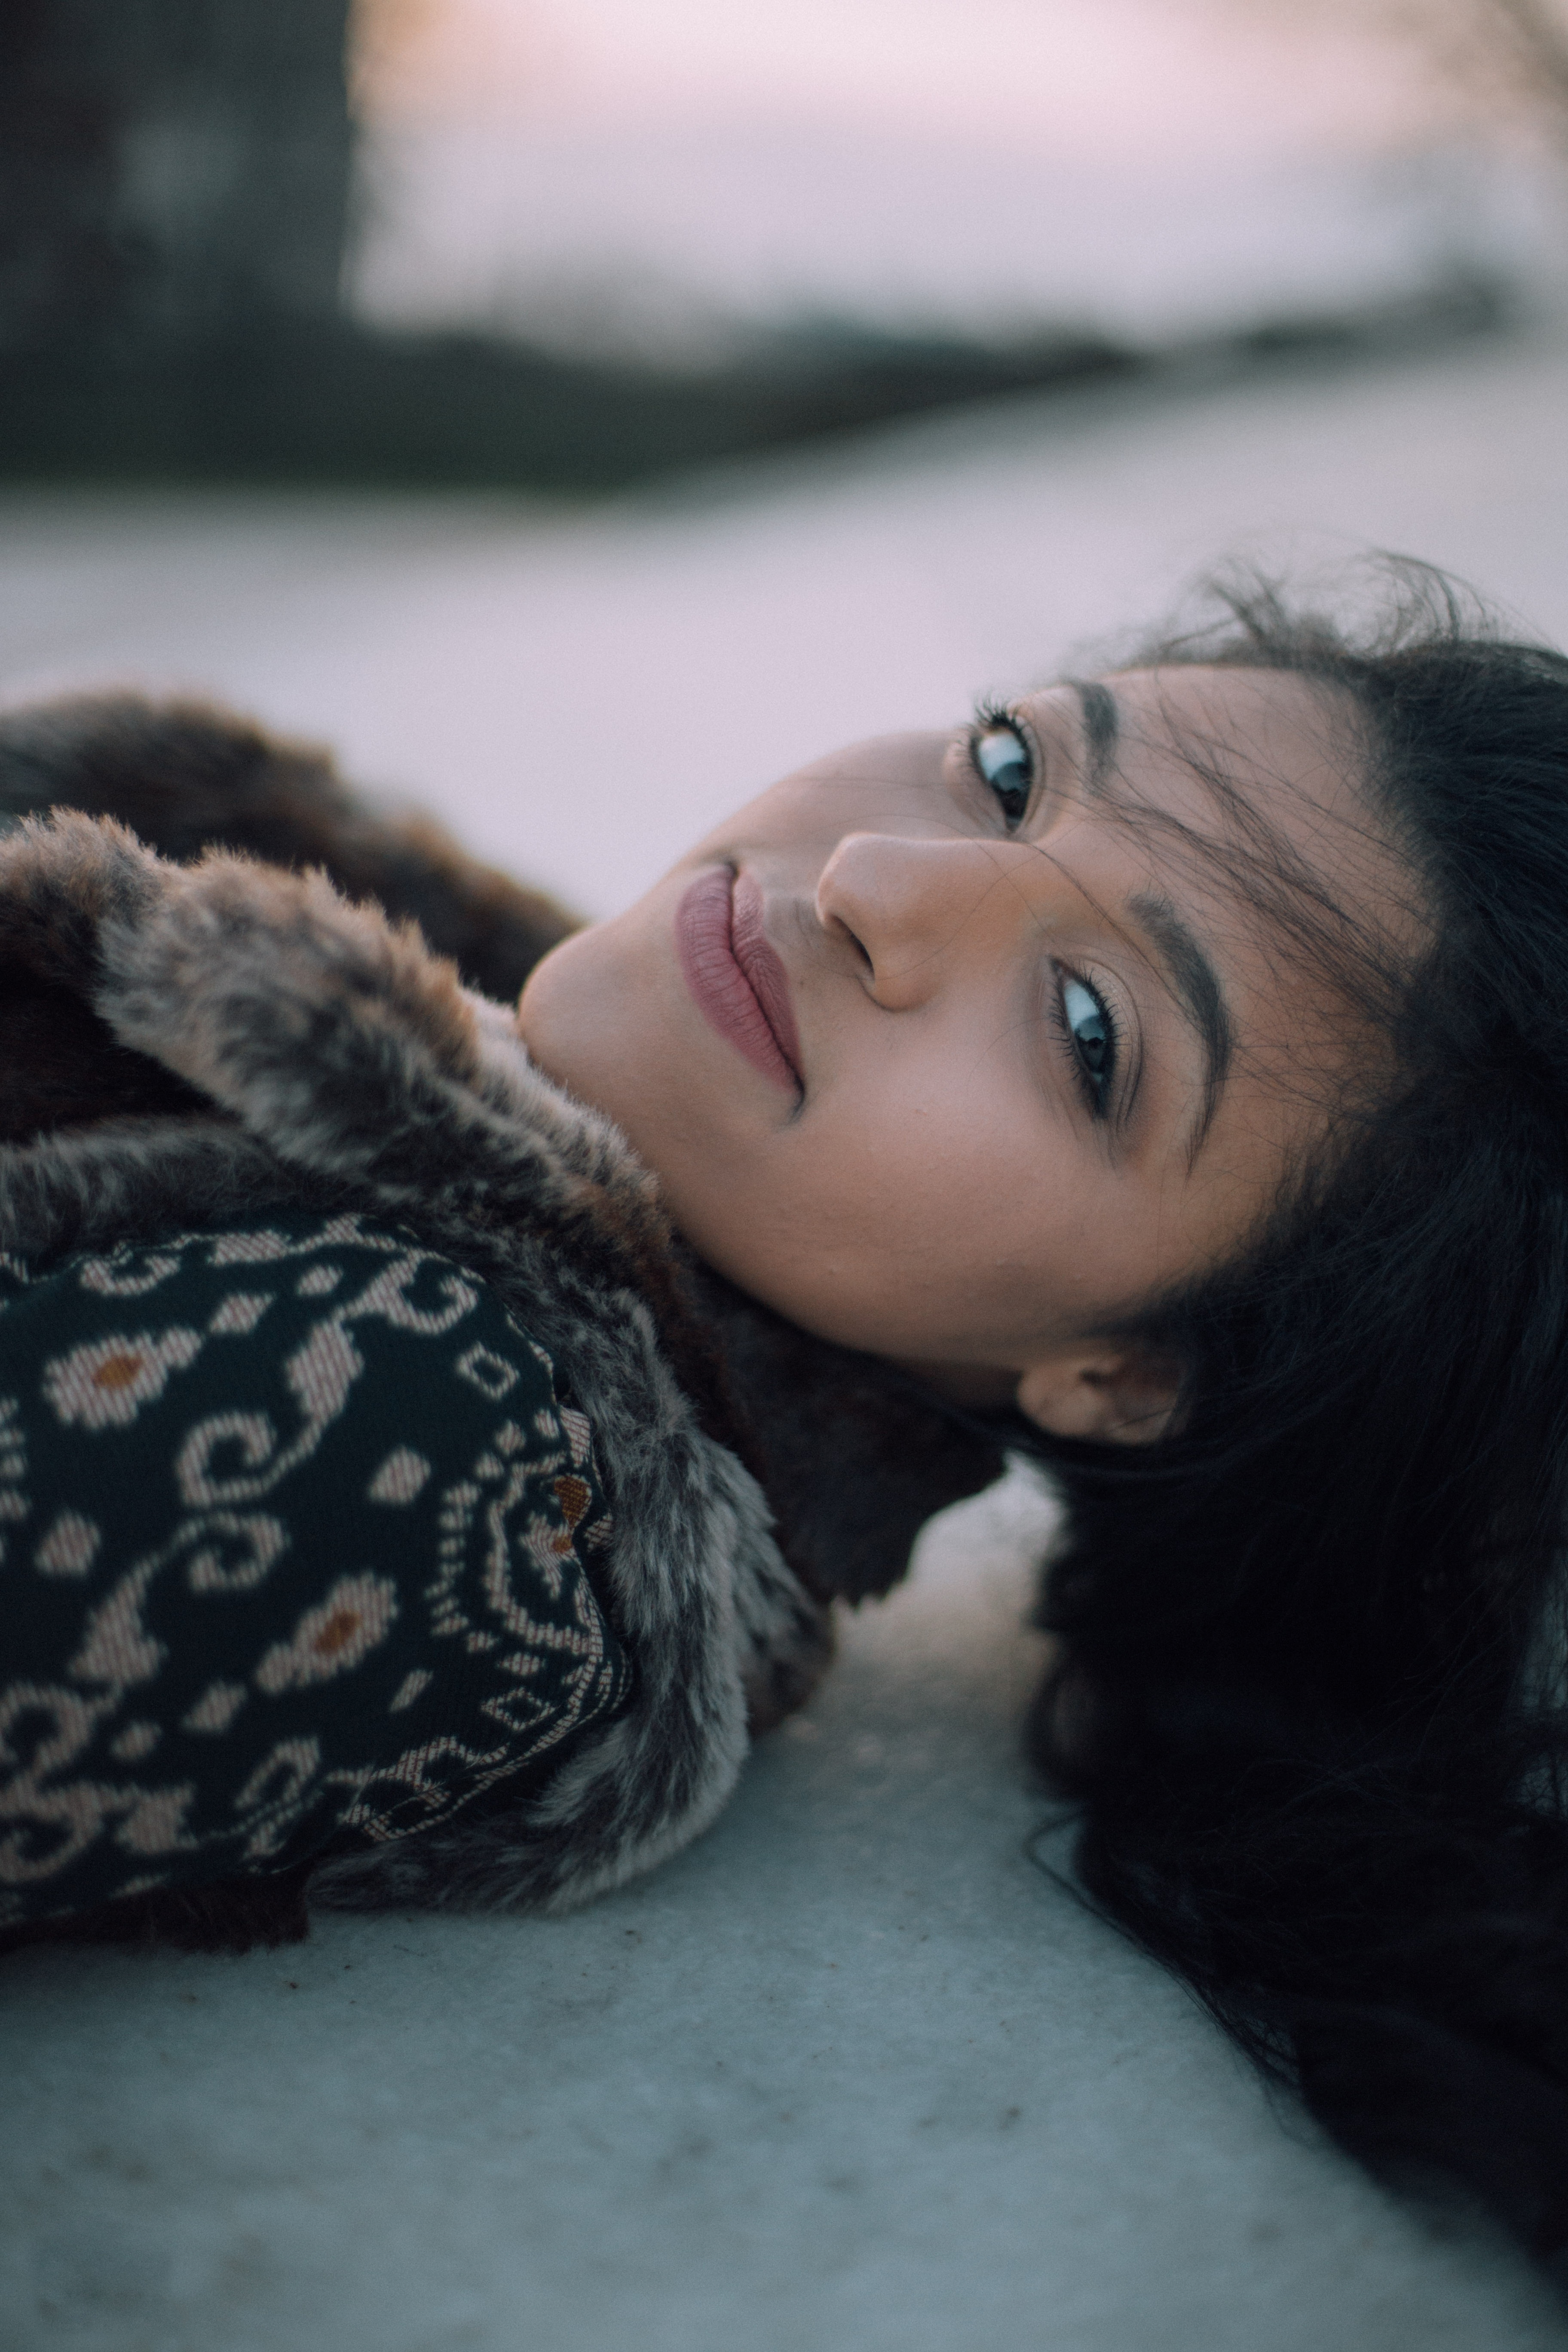
hand, person, girl, woman, hair, photography, portrait, model, child, fashion, blue, black, lady, smiling, dress, eye, head, photograph, skin, beauty, image, organ, emotion, interaction, photo shoot, portrait photography